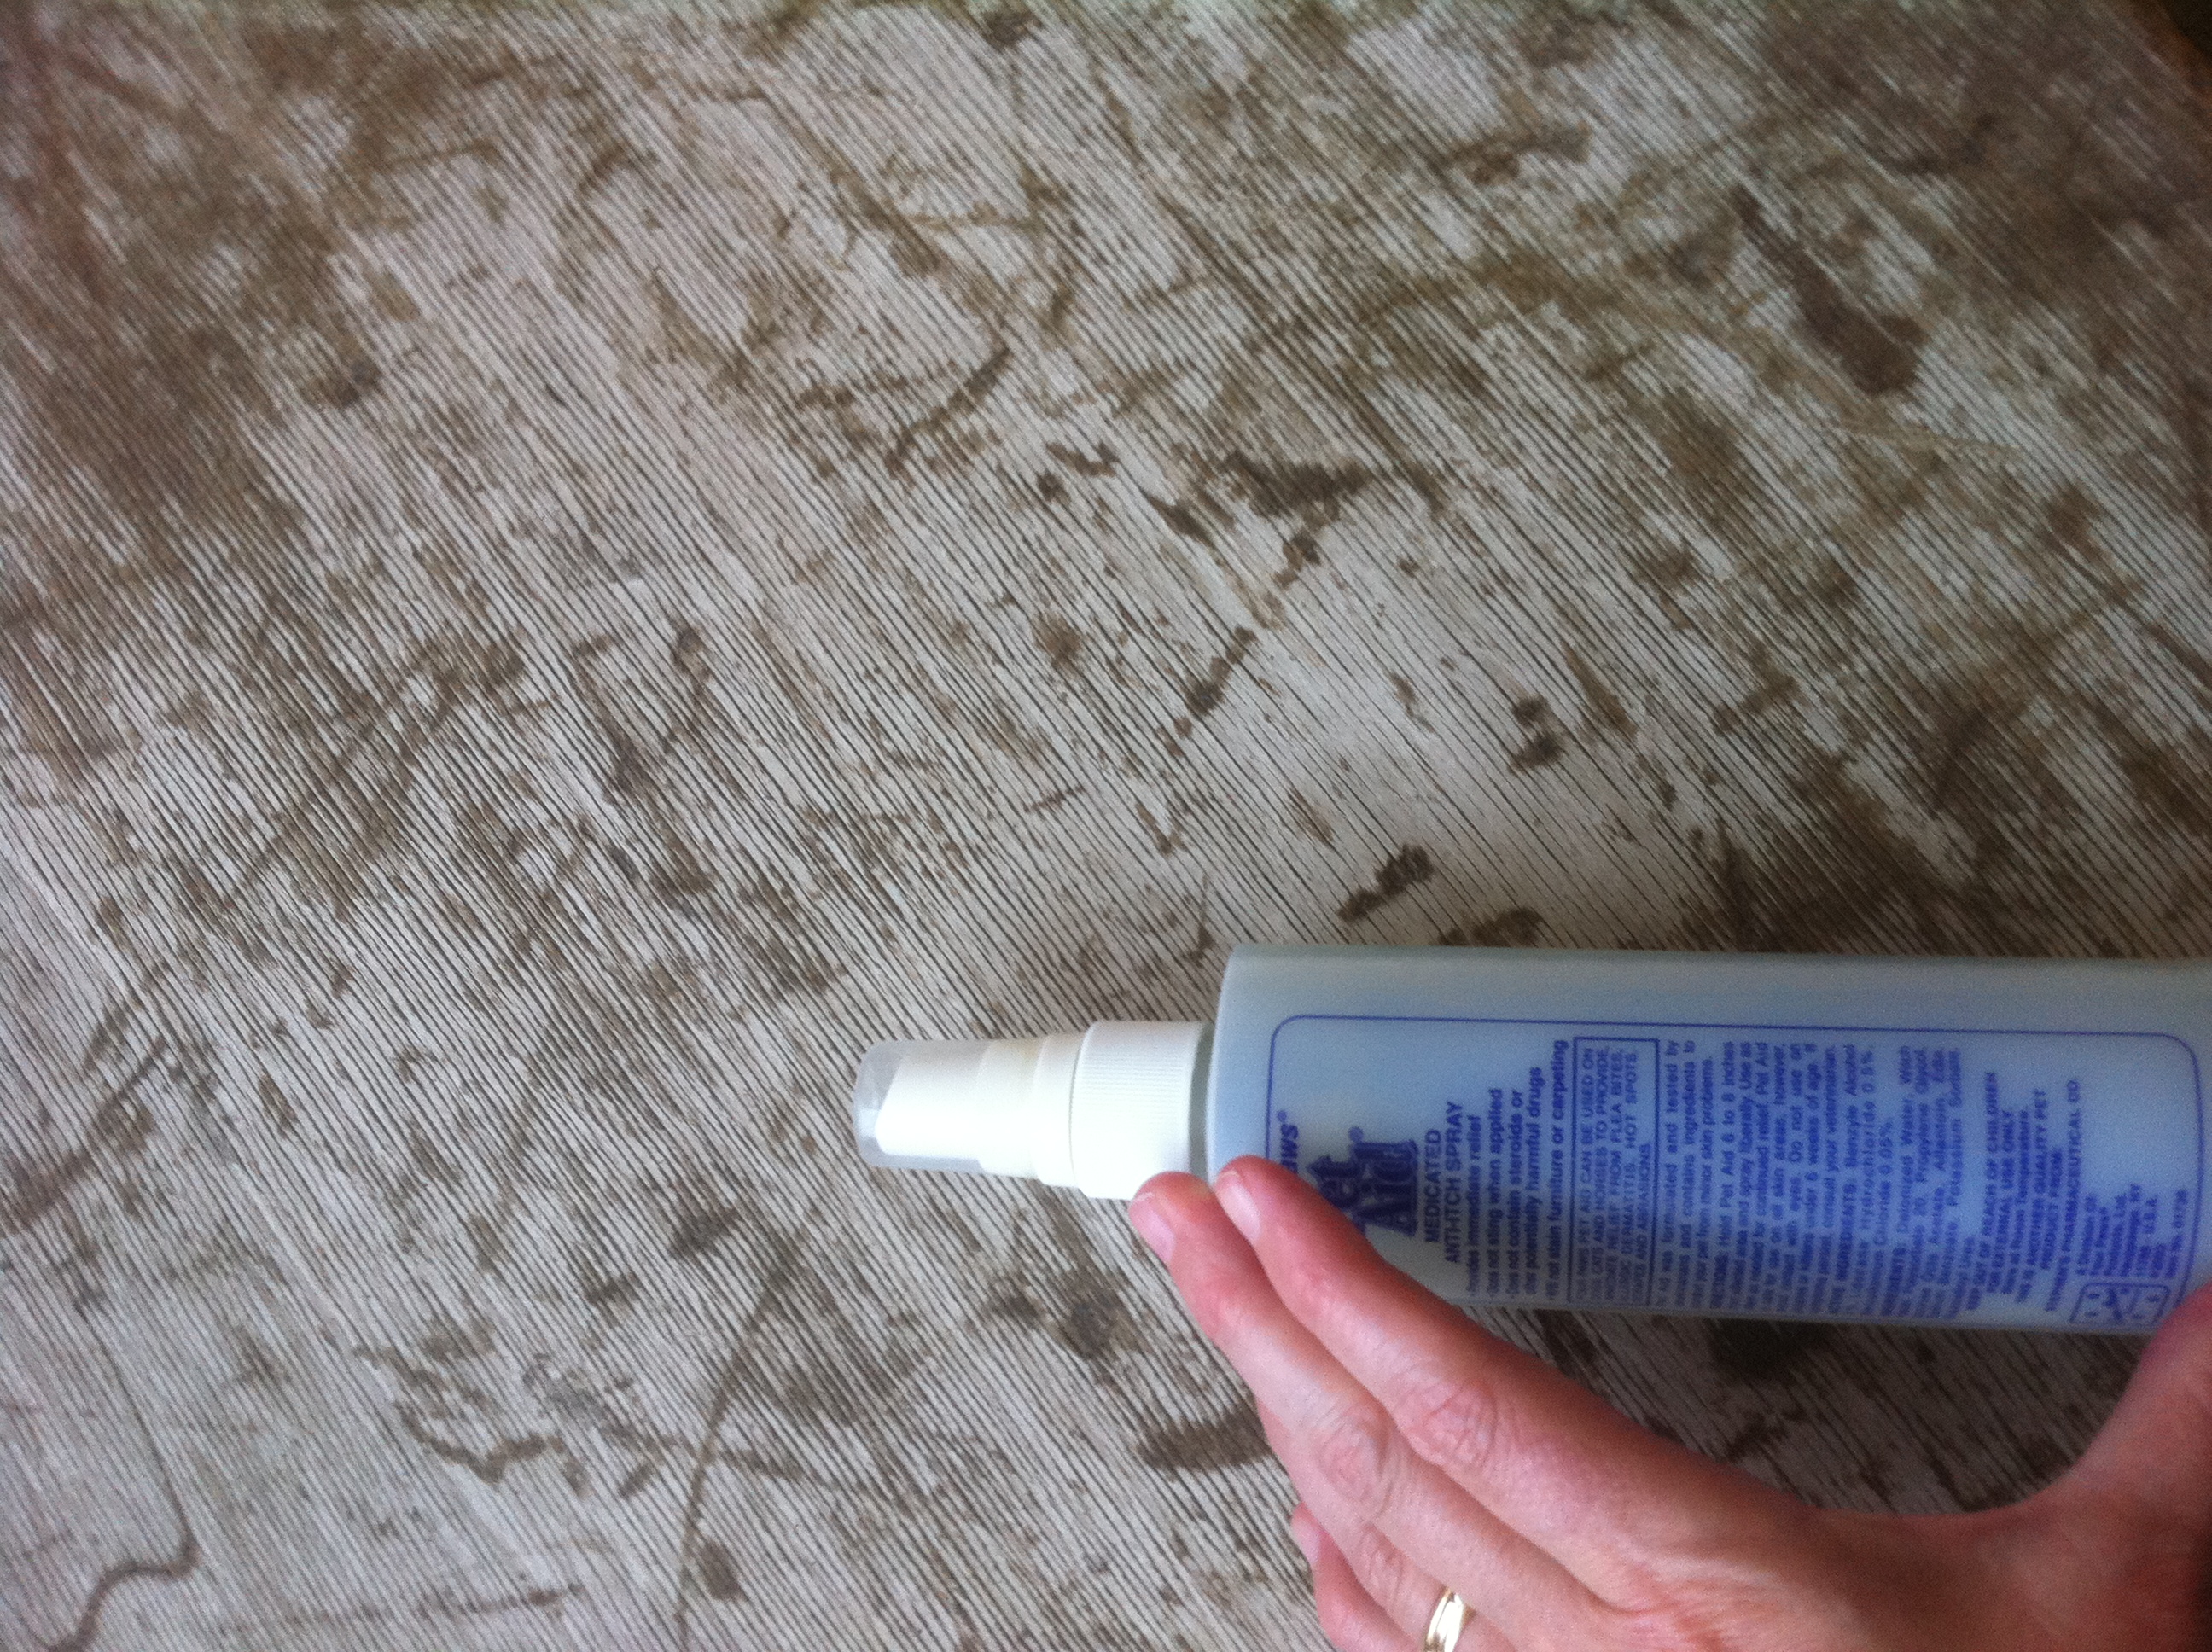Question: Which dog product is this?
Answer: unanswerable